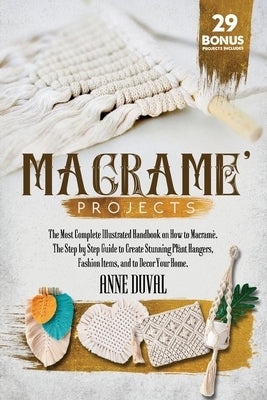
Macramé Projects: The Most Complete Illustrated Handbook On How to Macramé. The Step By Step Guide to Create Stunning Plant Hangers, Fas
★ MACRAME' PROJECTS - GUIDE COURSE ★ ◆ visit my author page - Anne Duval ◆ ⚠️This is a revised and corrected version of the book, we followed our customers' suggestions to improve our book.⚠️ (NOW you can buy the color version, first, click on " see all formats and editions " and then click on the sign > near the paperback writing. ) ARE YOU LOOKING TO EXPRESS YOUR CREATIVE SIDE WITH A THERAPEUTIC, FUN, EASY, AND SATISFYING HOBBY WITHOUT HAVING TO SHOP FOR EXPENSIVE EQUIPMENT? Keep reading... ✓This book is the perfect step-by-step manual that will guide you into: Knowing what Macramé is, to learn all the different possibilities that you have, in order to be able to bring all your ideas to life All the Tools and Materials you are going to need to have everything set up and organized when you decide to start creating your awesome Macramé projects All the different Kinds of Knots and Techniques will make you able to create beautiful compositions and works that you never thought you could make by yourself Creating gorgeous Macramé Bracelets that you can wear or use as a precious gift for your friends and family, to impress them with something you made entirely from scratch How to Easily Adorn your House with awesome Backdrops, Wall Arts, Home Decors, and Plant Hangers, that will add a beautiful touch of personality to your home ... & Much More! SCROLL UP to the top of the page and click "BUY NOW" to start expressing your inner creativity with beautiful and useful creations! Author: Anne Duval Publisher: Independently Published Published: 11/14/2020 Pages: 178 Binding Type: Paperback Weight: 0.54lbs Size: 9.02h x 5.98w x 0.38d ISBN13: 9798564997737 BISAC Categories: - Crafts & Hobbies | Knots, Macrame & Rope Work This title is not returnable
Brand: Independently Published
Category: Arts & Entertainment > Hobbies & Creative Arts > Arts & Crafts > Crafting Patterns & Molds > Beading Patterns